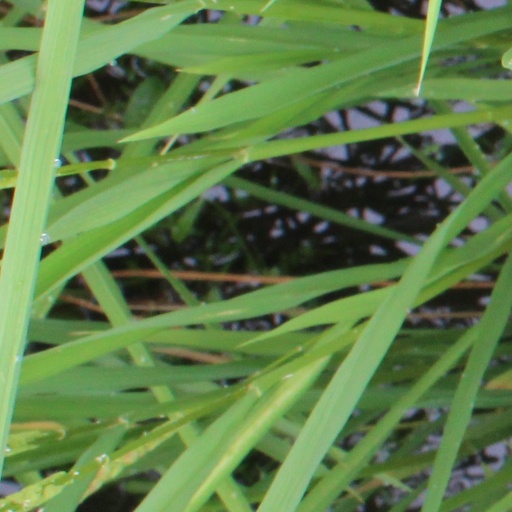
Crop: rice